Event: Nepal Earthquake
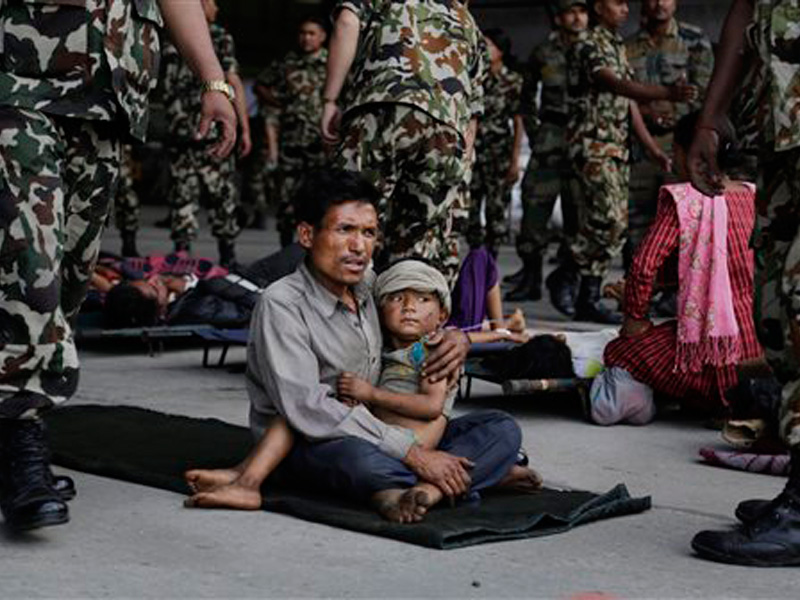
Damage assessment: no_damage